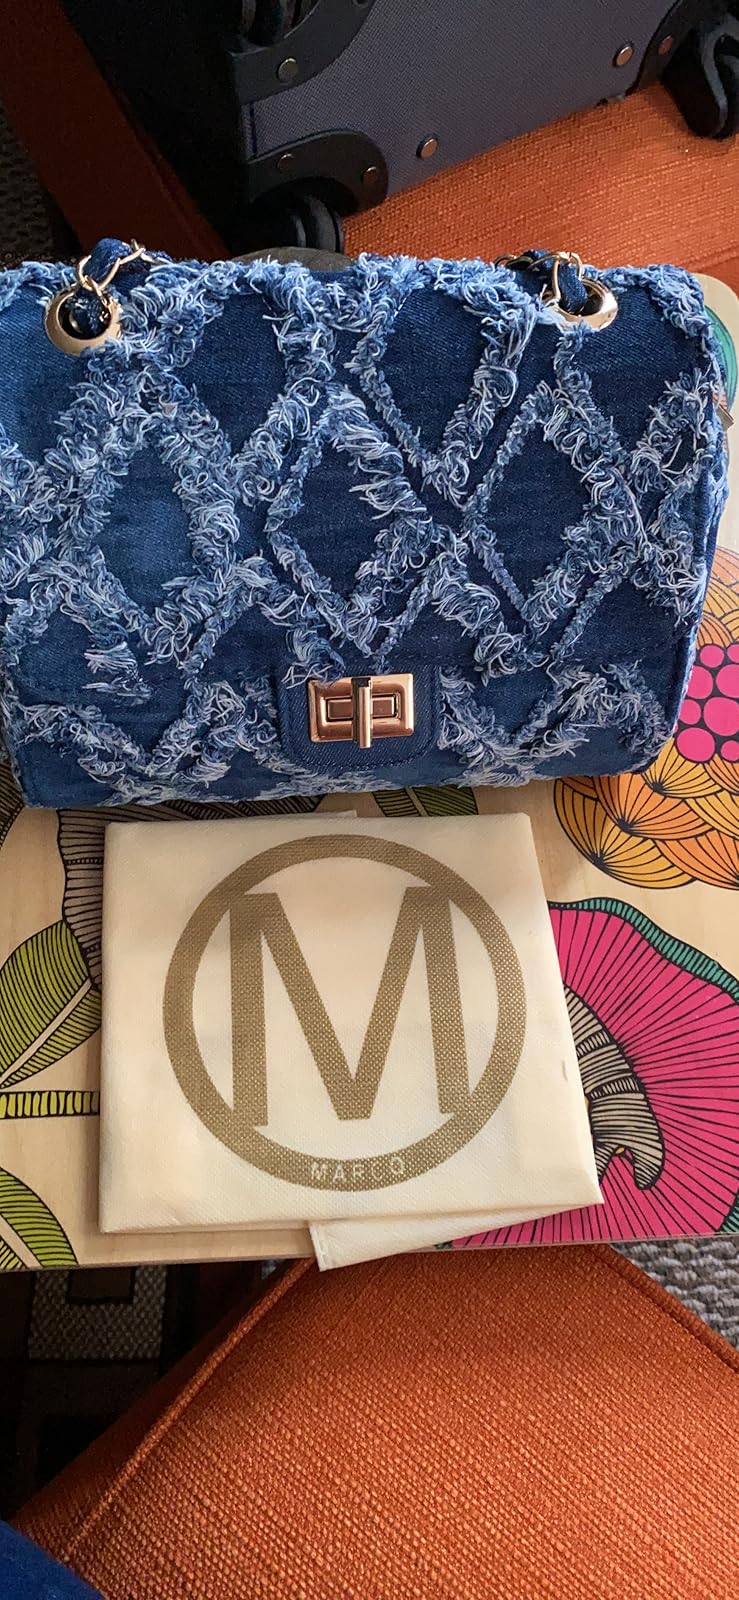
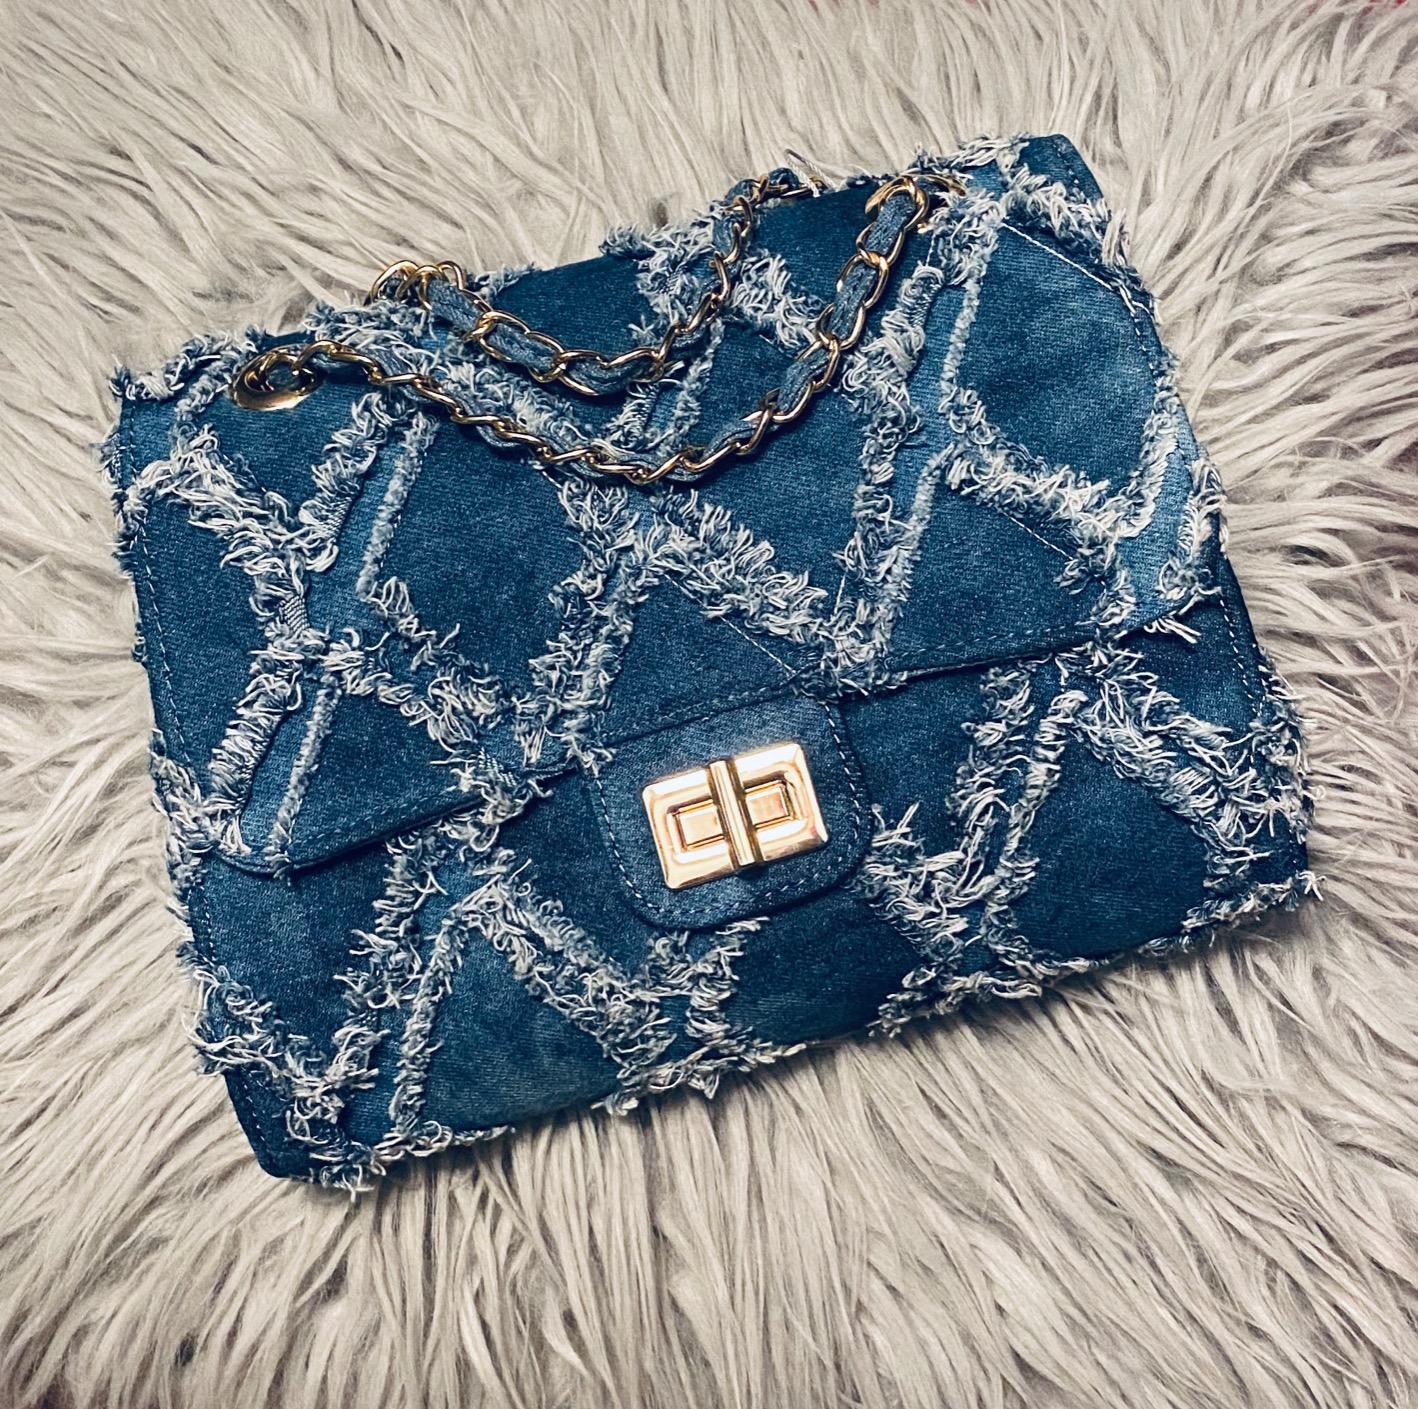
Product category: accessories_handbag
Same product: yes